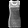
Label: T - shirt / top